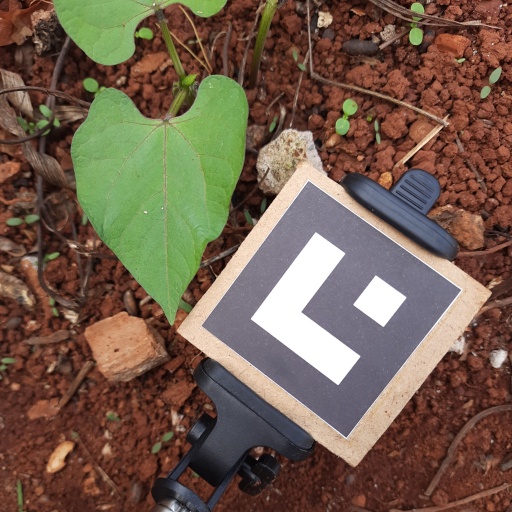
Observations: wavy surface, no eating holes, under cloudy sky